Althea Sherman

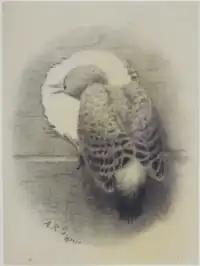

Following a 20-year career in the arts, Sherman then began her career ornithology, making use of her skills as an observer and illustrator. Prior to Sherman's time, biologists frequently sacrificed birds to examine them morphologically. Instead, Sherman pioneered the study of bird behavior, focusing on the observation of birds in their native habitats. Early in her investigations, she set up an observation facility near her home which she called her "Acre of Birds." There, Sherman included natural cavities in trees for nesting sites, as well as birdhouses, nesting platforms, and brush piles. Her birdhouses were constructed with holes for viewing the birds and for reaching in to evaluate the development of the nestlings. Sherman made observations about habitat requirements, feeding habits, and also the population growth and decline for various bird species. She measured egg incubation times and growth rates of baby birds for different species. Sherman frequently made sketches and illustrations of her observations and so was an avian portrait artist.